Question: Where was this photo taken?
Tambaya: Ina aka ɗauki hoton nan?
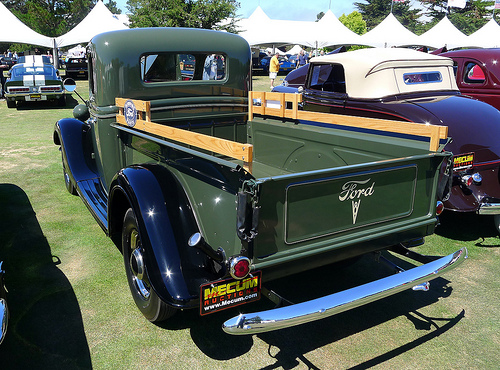
Answer: At an antique car show.
Amsa: Shagon siyar da tsoffin kaya.